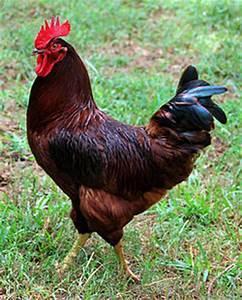
chicken